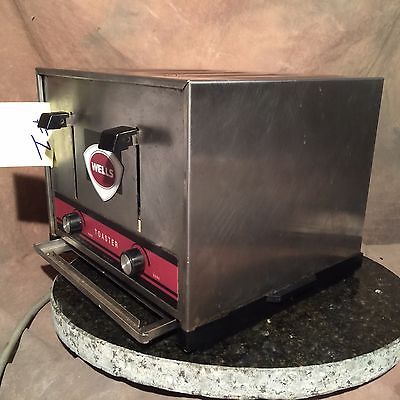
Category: toaster